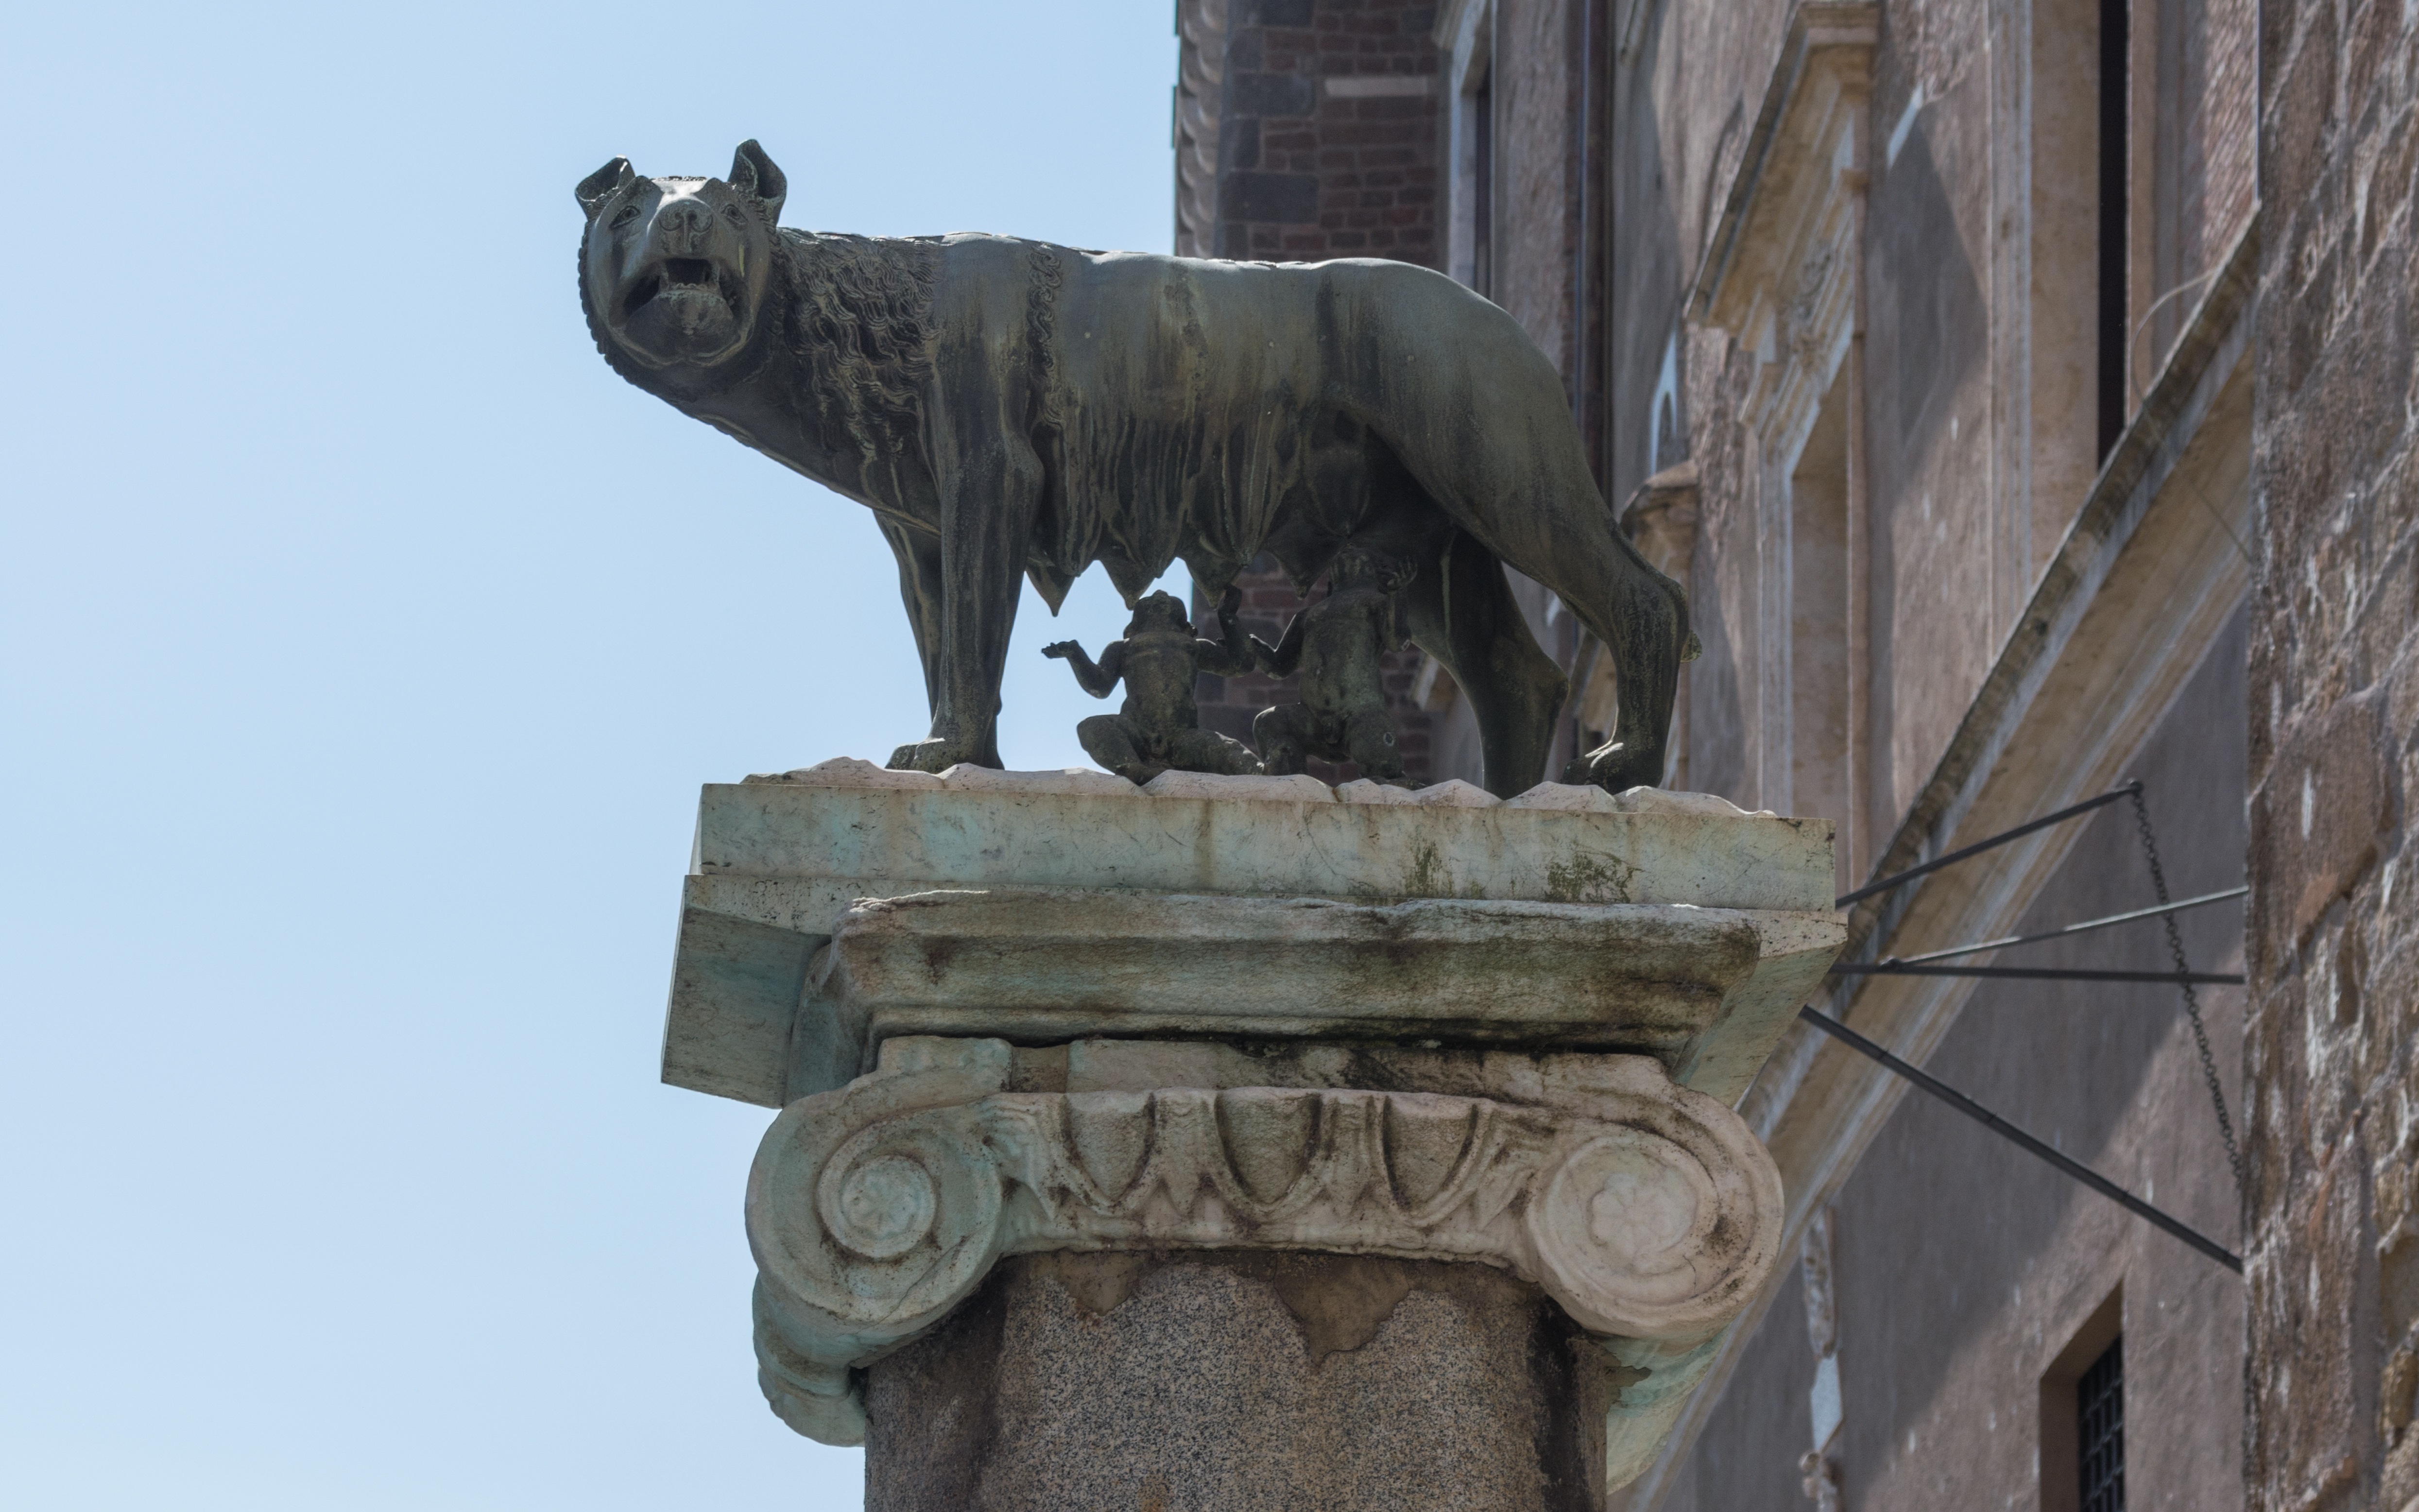
wood, monument, statue, gargoyle, sculpture, art, rome, temple, carving, capitoline wolf, ancient history, capitol hill, place du capitole